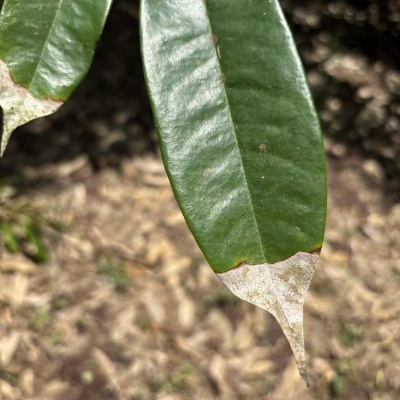
Label: Leaf_Blight